Abraham Lunggana

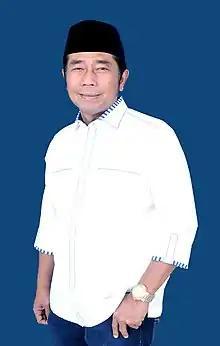
Abraham in 2018

Abraham Lunggana (24 July 195914 December 2021), popularly known as Lulung or Haji Lulung, was an Indonesian politician and businessman who was a member of the House of Representatives (DPR) and was the deputy speaker of the Jakarta Regional House of Representatives (DPRD).